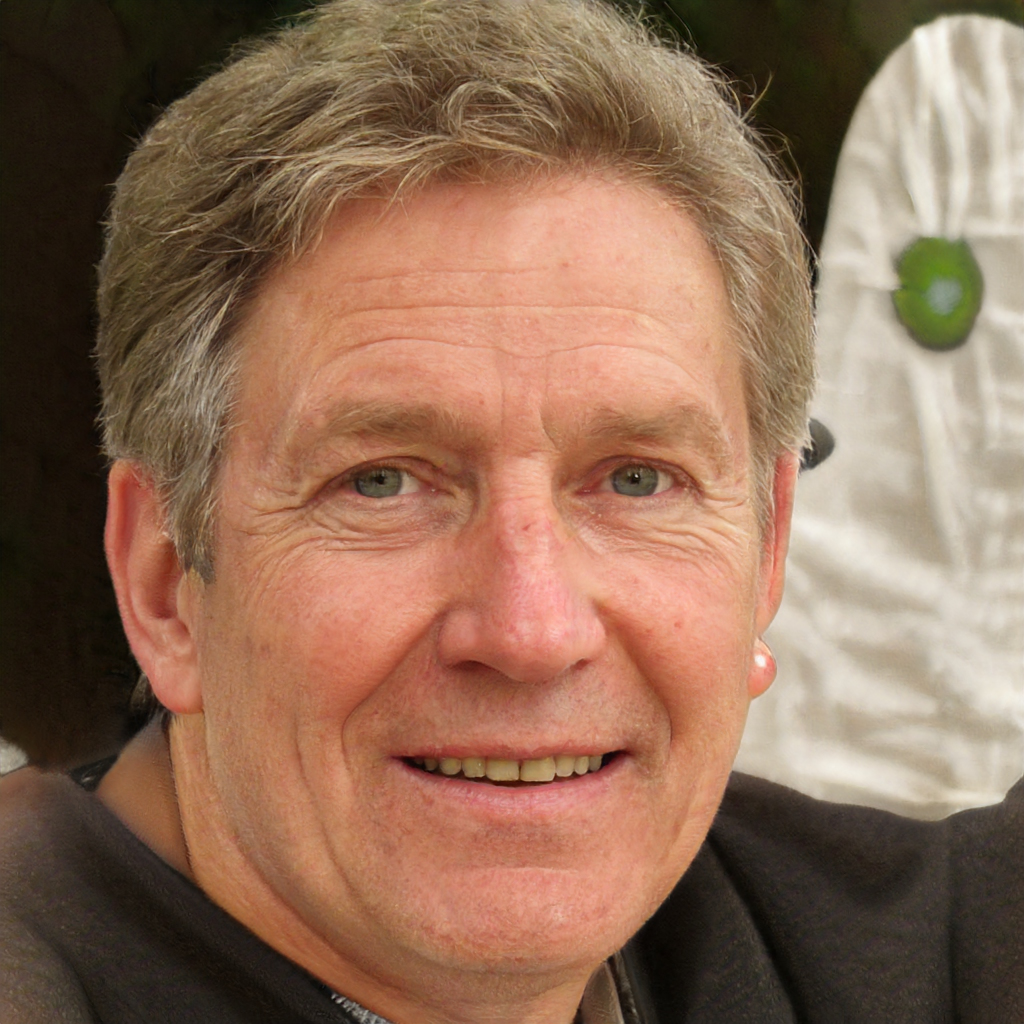
Gender: Male